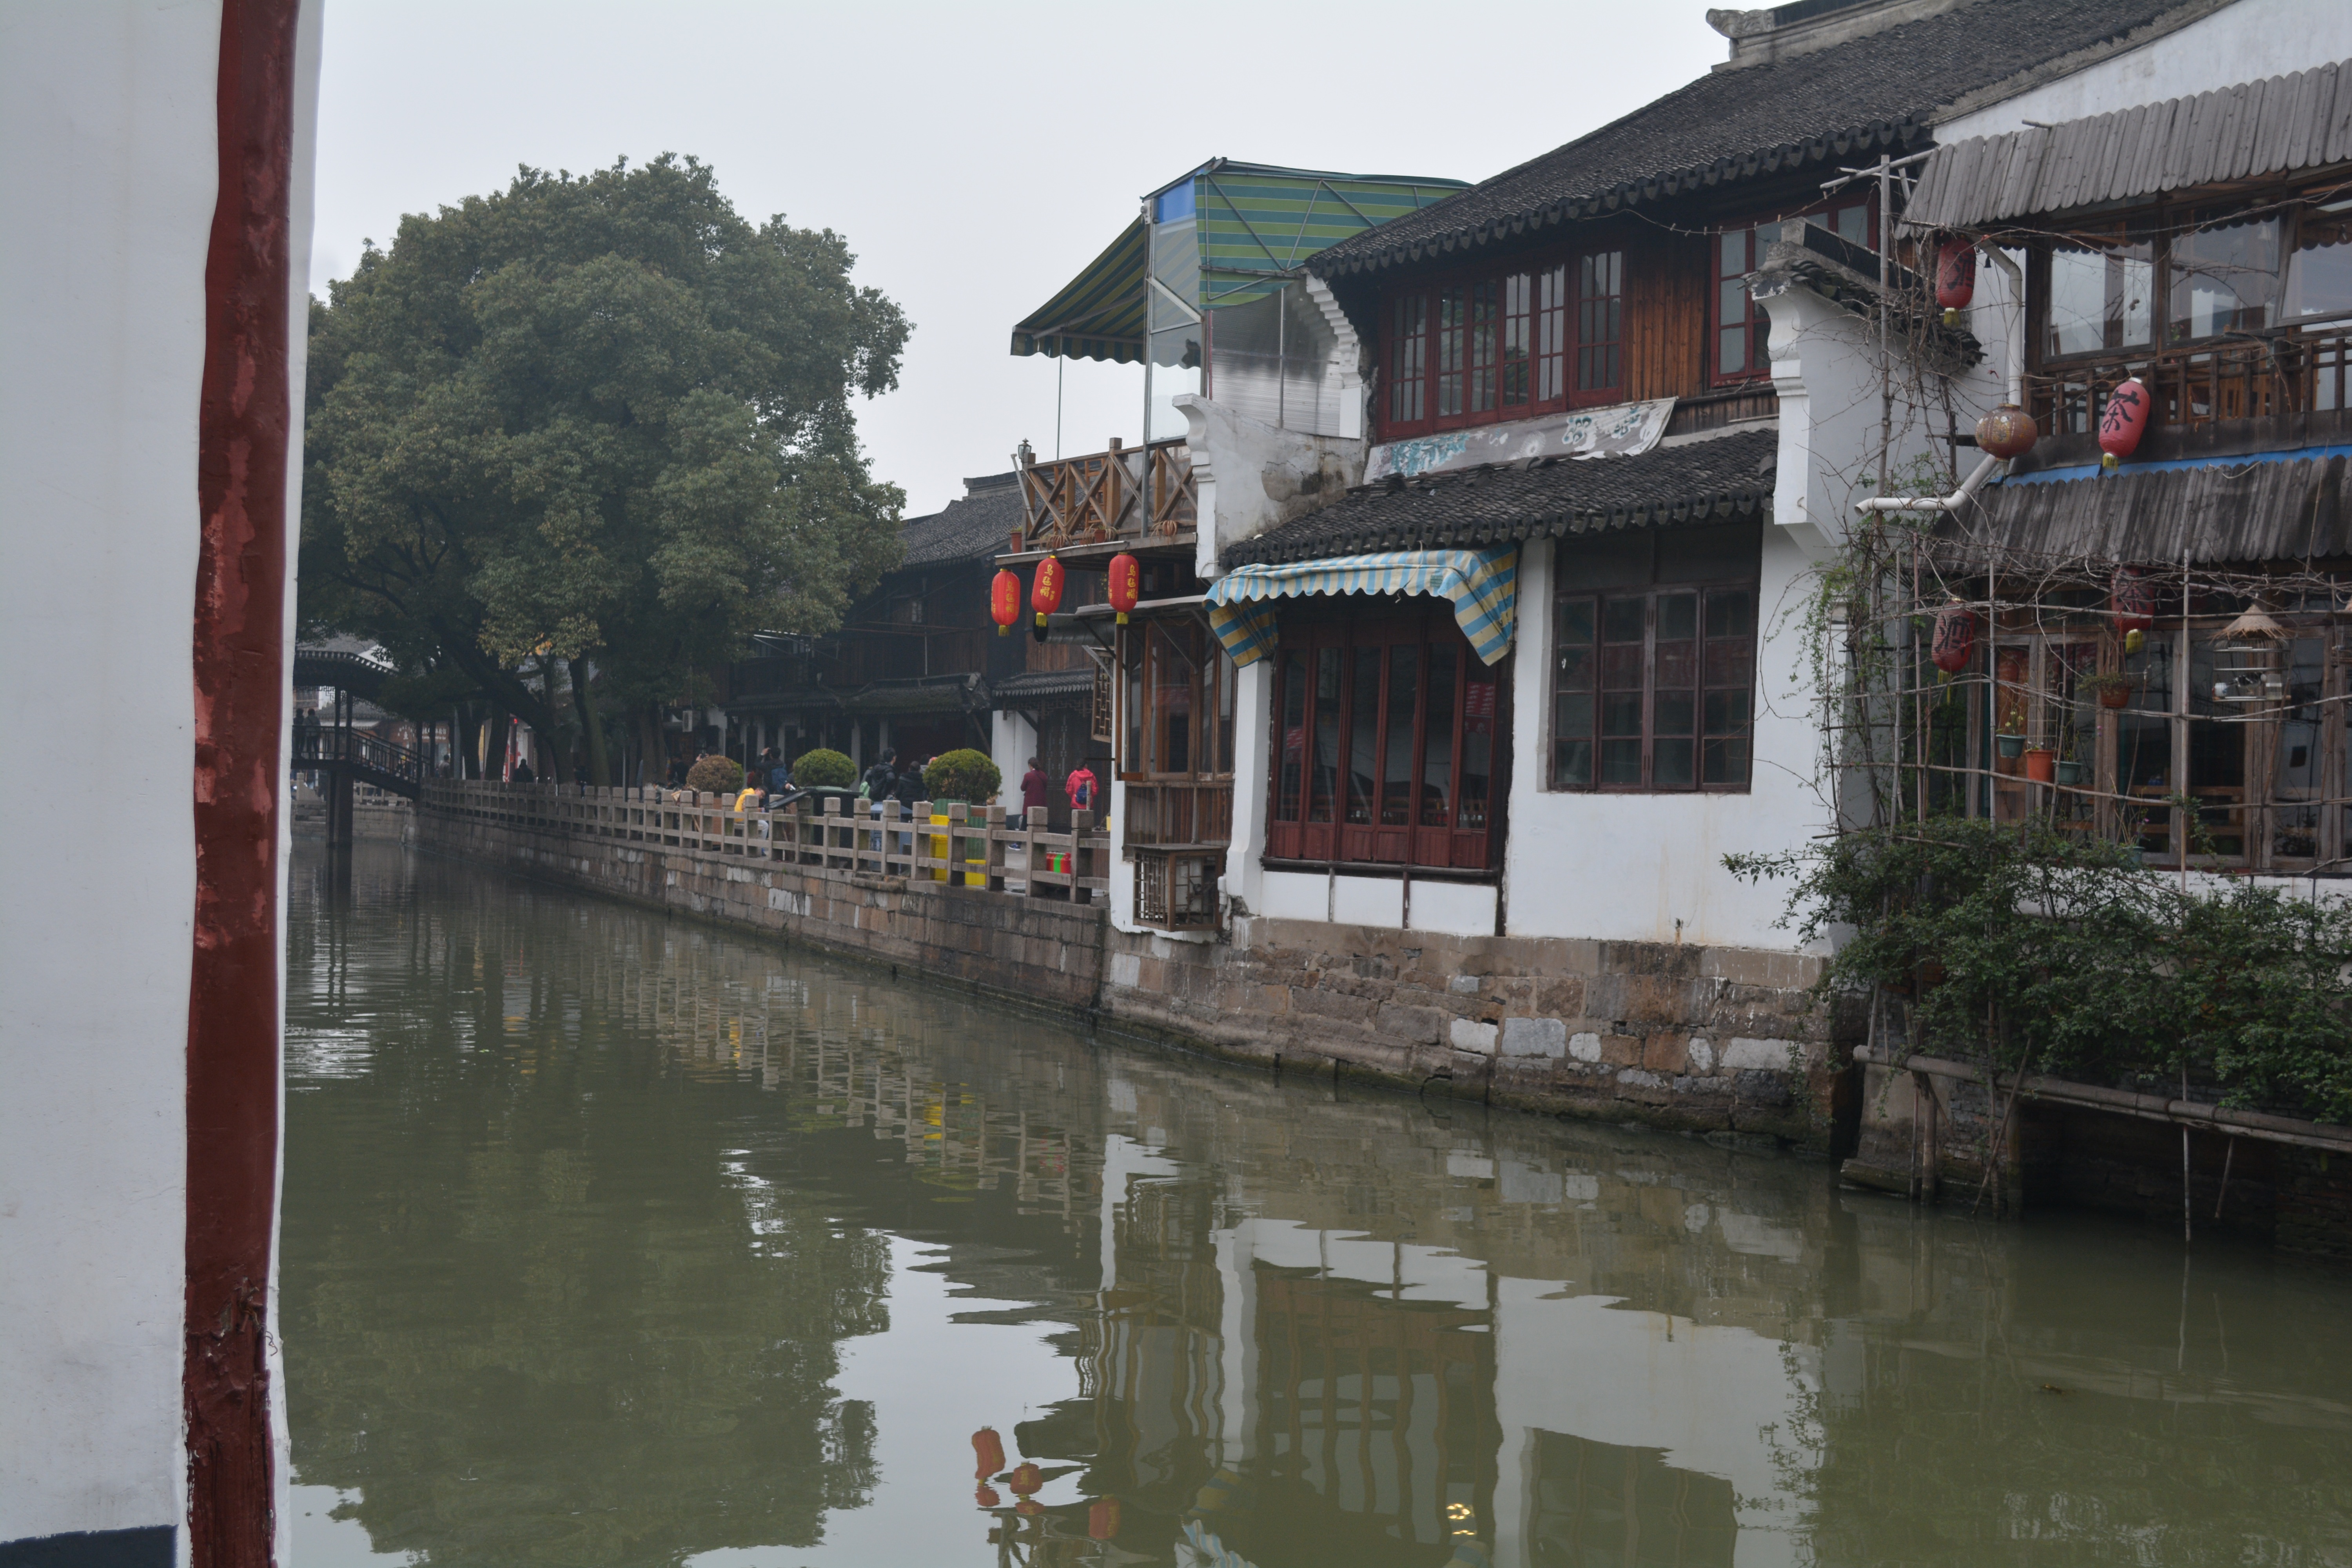
water, town, river, canal, vehicle, waterway, disaster